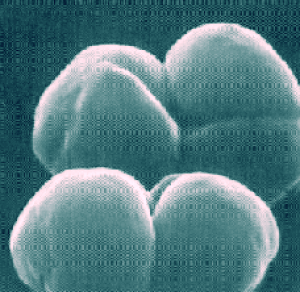
Les Methanosarcinales sont un ordre d'archées de la classe des Methanomicrobia.